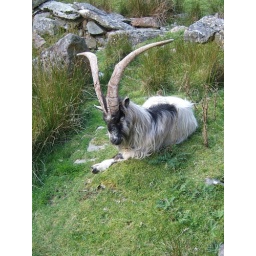
Billy goat gruff avoiding the troll under the bridge by the road and amusing walkers instead